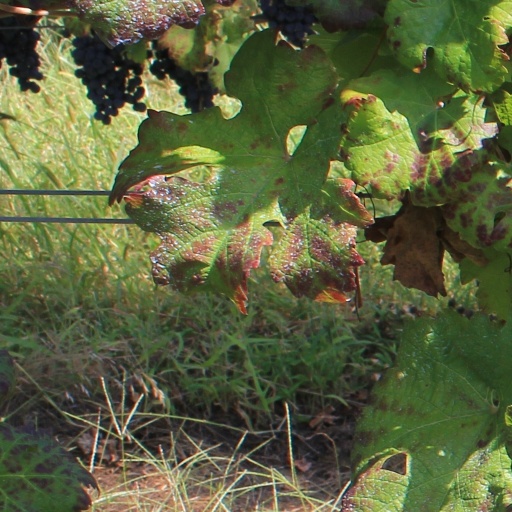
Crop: grape